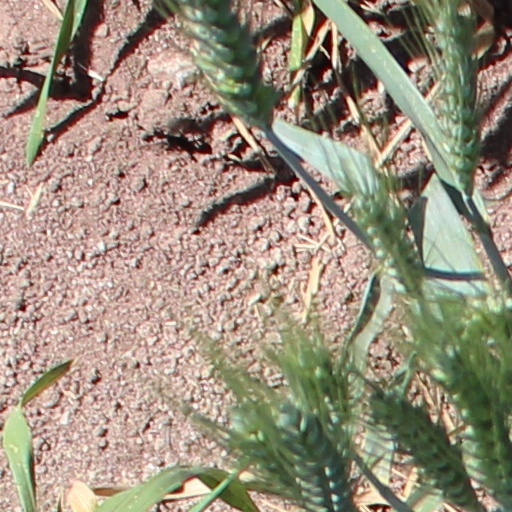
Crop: wheat